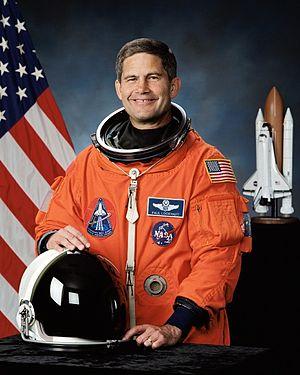
Paul Scott "Paco" Lockhart est un astronaute américain né le 28 avril 1956.
Le 28 avril est le 118ᵉ jour de l’année du calendrier grégorien, le 119ᵉ en cas d’année bissextile. Il reste 247 jours avant la fin de l’année.